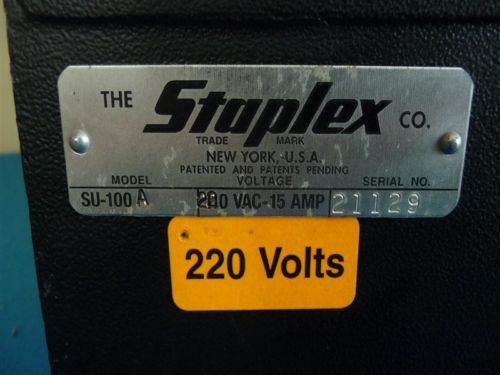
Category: stapler